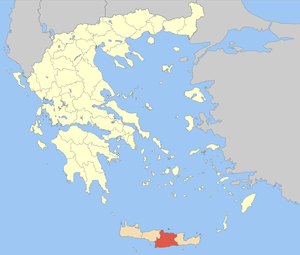
Le district régional d’Héraklion est l'un des quatre districts régionaux de la périphérie de Crète, en Grèce. Il a succédé au nome d’Héraklion au 1ᵉʳ janvier 2011 dans le cadre de la réforme Kallikratis. Son chef-lieu est Héraklion.